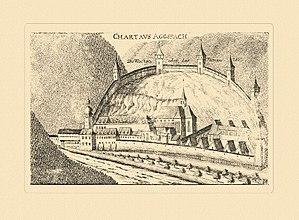
Chartreuse d'Aggsbach par Georg Matthäus Vischer (1628-1696). Gravure.
Vincent d'Aggsbach, est un moine chartreux d'Autriche. Entré à l'âge de vingt ans au noviciat de la chartreuse d'Aggsbach, où il a ensuite passé toute sa vie, il a eu un itinéraire contrasté dans l'ordre des chartreux, y ayant été appelé à d'importantes responsabilités, mais aussi régulièrement sanctionné à cause de ses positions tranchées et de ses écrits polémiques.
Michel de Prague, mort le 27 septembre 1401, est un moine chartreux germanophone qui fut prieur de la chartreuse de Prague, puis de la chartreuse d'Aggsbach et enfin de la chartreuse de Geirach en Basse-Styrie, et aussi visiteur de la province chartreuse de Haute-Allemagne. Il est connu pour ses écrits spirituels en latin.